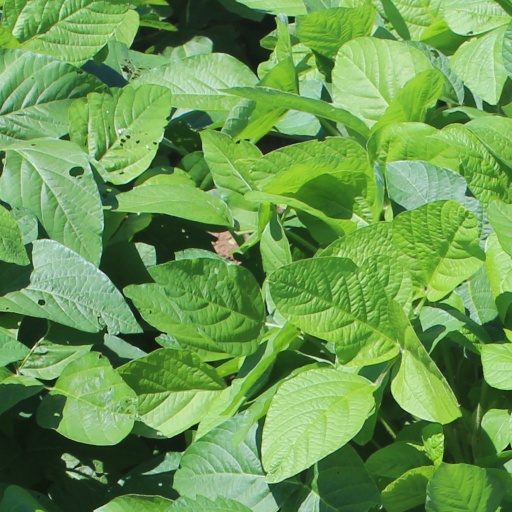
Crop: soybean